Albanian Americans in Greater Boston

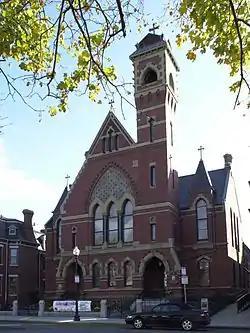
Holy Trinity Church in South Boston, where services are done in Albanian.

The Albanian Orthodox Archdiocese in America has a diocese in Massachusetts. The Cathedral of St. George Historic District hosts services related to the diocese.